Unterschächen

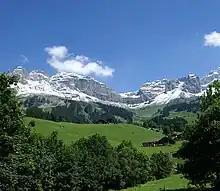
Klausen Pass from the hamlet of Urigen in Unterschächen

Unterschächen has an area, , of . Of this area, 35.6% is used for agricultural purposes, while 9.4% is forested. Of the rest of the land, 0.8% is settled (buildings or roads) and the remainder (54.2%) is non-productive (rivers, glaciers or mountains). , 5.6% of the total land area was heavily forested, while 2.1% is covered in small trees and shrubbery. Of the agricultural land, 4.3% is used for orchards or vine crops and 31.3% is used for alpine pastures. Of the settled areas, 0.3% is covered with buildings, and 0.5% is transportation infrastructure. Of the unproductive areas, 0.5% is unproductive flowing water (rivers), 40.4% is too rocky for vegetation, and 13.2% is other unproductive land.